Rhondda

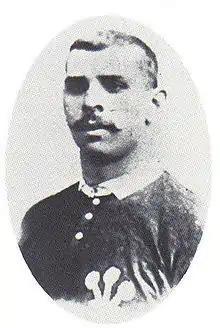
Dai 'Tarw' Jones

During the Middle Ages, the parish church of near the bank of the River Rhondda served the parishioners of the , while the families of the attended Church. The inhabitants of the lower Rhondda, in the vicinity of Porth and , needed to reach to hear a service.